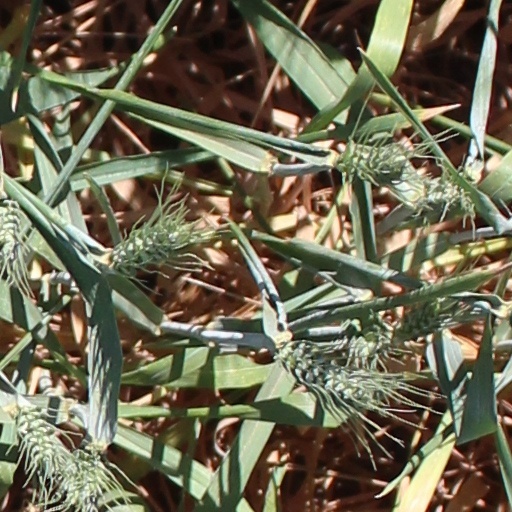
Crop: wheat